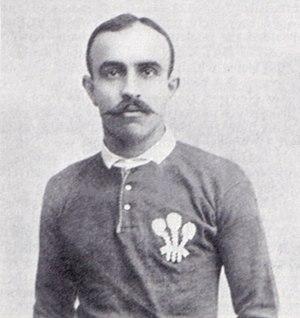
Norman Witchell Biggs, né le 3 novembre 1870 à Cardiff et mort le 27 février 1908 à Sakaba, est un joueur de rugby à XV gallois jouant au poste d'ailier tant en sélection nationale qu'avec le club de Cardiff RFC et qu'en comté avec Glamorgan. Norman Biggs obtient huit sélections. Il participe au premier tournoi britannique remporté par le pays de Galles en obtenant une Triple couronne.
La liste des joueurs sélectionnés en équipe du pays de Galles de rugby à XV comprend 1 155 joueurs au 8 février 2020, le dernier étant Nick Tompkins retenu pour la première fois en équipe nationale le 1ᵉʳ février 2020 contre l'Italie. Le premier Gallois sélectionné est James Bevan le 19 février 1880 contre l'équipe d'Angleterre. L'ordre établi prend en compte la date de la première sélection, puis la qualité de titulaire ou remplaçant et enfin l'ordre alphabétique.